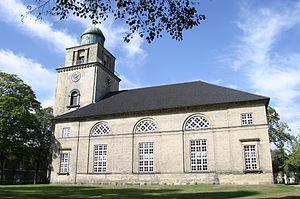
Neumünster est une ville indépendante du Schleswig-Holstein, en Allemagne. Elle est entourée des Kreise de Plön, Segeberg et Rendsburg-Eckernförde. La ville se situe à environ 30 km au sud de Kiel et 70 km au nord de Hambourg. Après Kiel, Lübeck et Flensbourg, il s'agit de la quatrième plus grosse ville du Land.